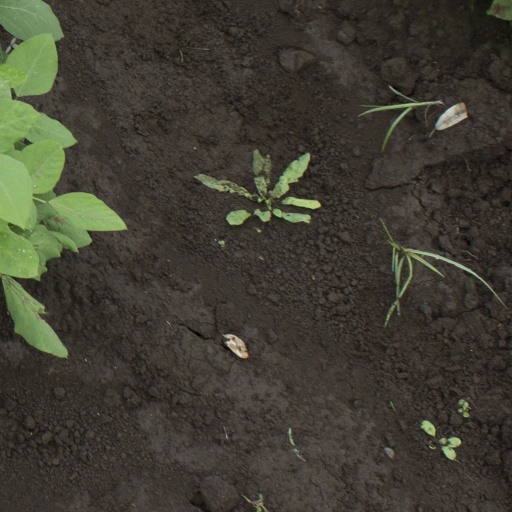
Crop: soybean